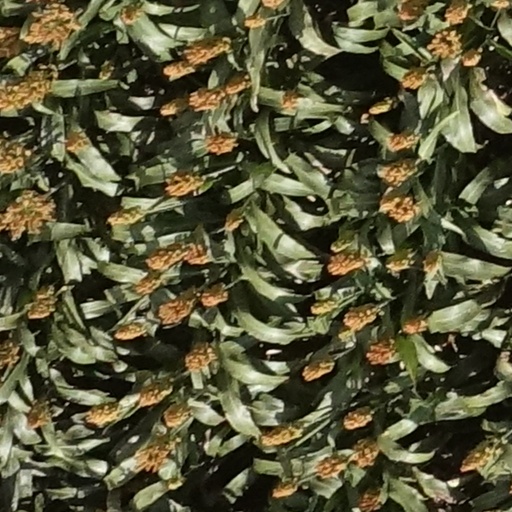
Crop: sorghum